Intertidal biofilm

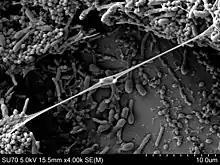
Scanning electron micrograph of mixed-culture biofilm, showing the arrangement of bacterial cells and extracellular polymeric substances

Biofilm formation begins with the initial attachment of microorganisms to a substrate, such as rocks, shells, or sand in the intertidal zone. This process occurs during the reversible attachment phase, in which the microorganisms only lightly adhere to the substrate. In this phase, the bacteria are encompassed in small amounts of EPS; they are still capable of individual movement and may return to planktonic life. Microorganisms may attach to the surface of substrates by weak Van der Waals forces and hydrophobic effects. A study of "Pseudomonas aeruginosa" mutants showed that twitching motility by type IV pili contributes to the organism's ability to aggregate on substrates. Another mechanism by which bacteria may adhere to surfaces is the binary division of attached cells. Similar to colony formation on agar plates, as cells divide, the daughter cells spread expansively, forming cell clusters. In all cases, adhesion depends on the microorganisms involved, the nature of the substrate, and the chemical and biological conditions of the environment.